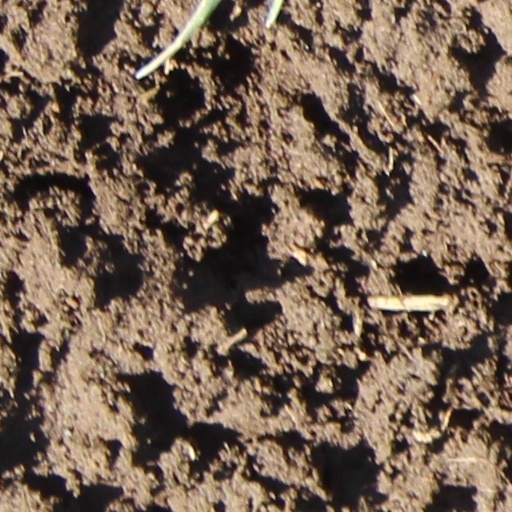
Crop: wheat